List of Milton Keynes Dons F.C. managers

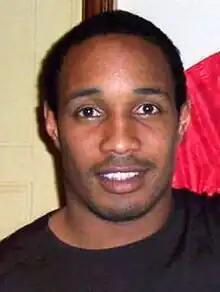
Paul Ince, pictured in 2006, managed the club over two spells between 2007 and 2010.

The first Milton Keynes Dons F.C. manager was Stuart Murdoch, who had previously been manager of Wimbledon. Murdoch only lasted three months into the 2004–05 season before being sacked — his assistant, Jimmy Gilligan, managed the club for a month before Murdoch's replacement was revealed to be Danny Wilson. Wilson managed to keep the team up during the 2004–05 season, but failed to repeat this feat during 2005–06. Following relegation, Wilson was shown the door and replaced with Martin Allen. After Allen's team fell at the play-offs, he left to manage Leicester City. Paul Ince was appointed manager for the 2007–08 season, and proved to be a shrewd appointment as MK Dons won the League Two championship as well as the Football League Trophy. Ince too left after only a season, to become manager of Blackburn Rovers.